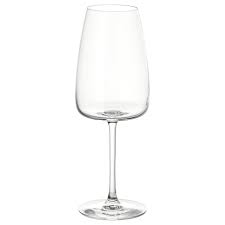
Waste category: glass